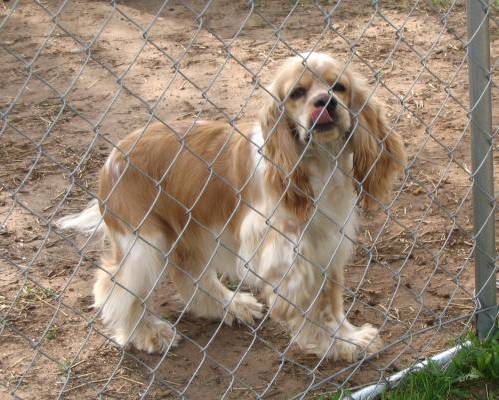
Label: dog